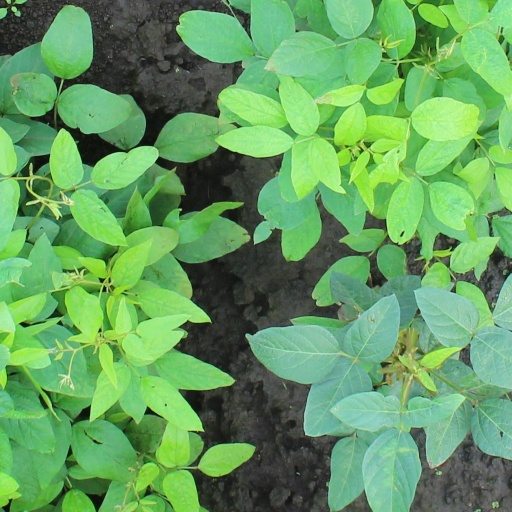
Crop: soybean